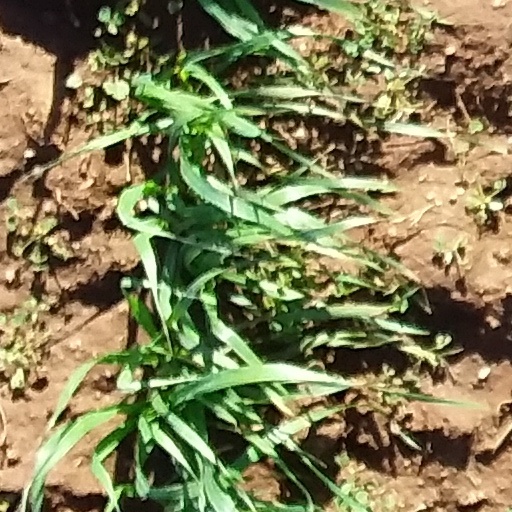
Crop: wheat